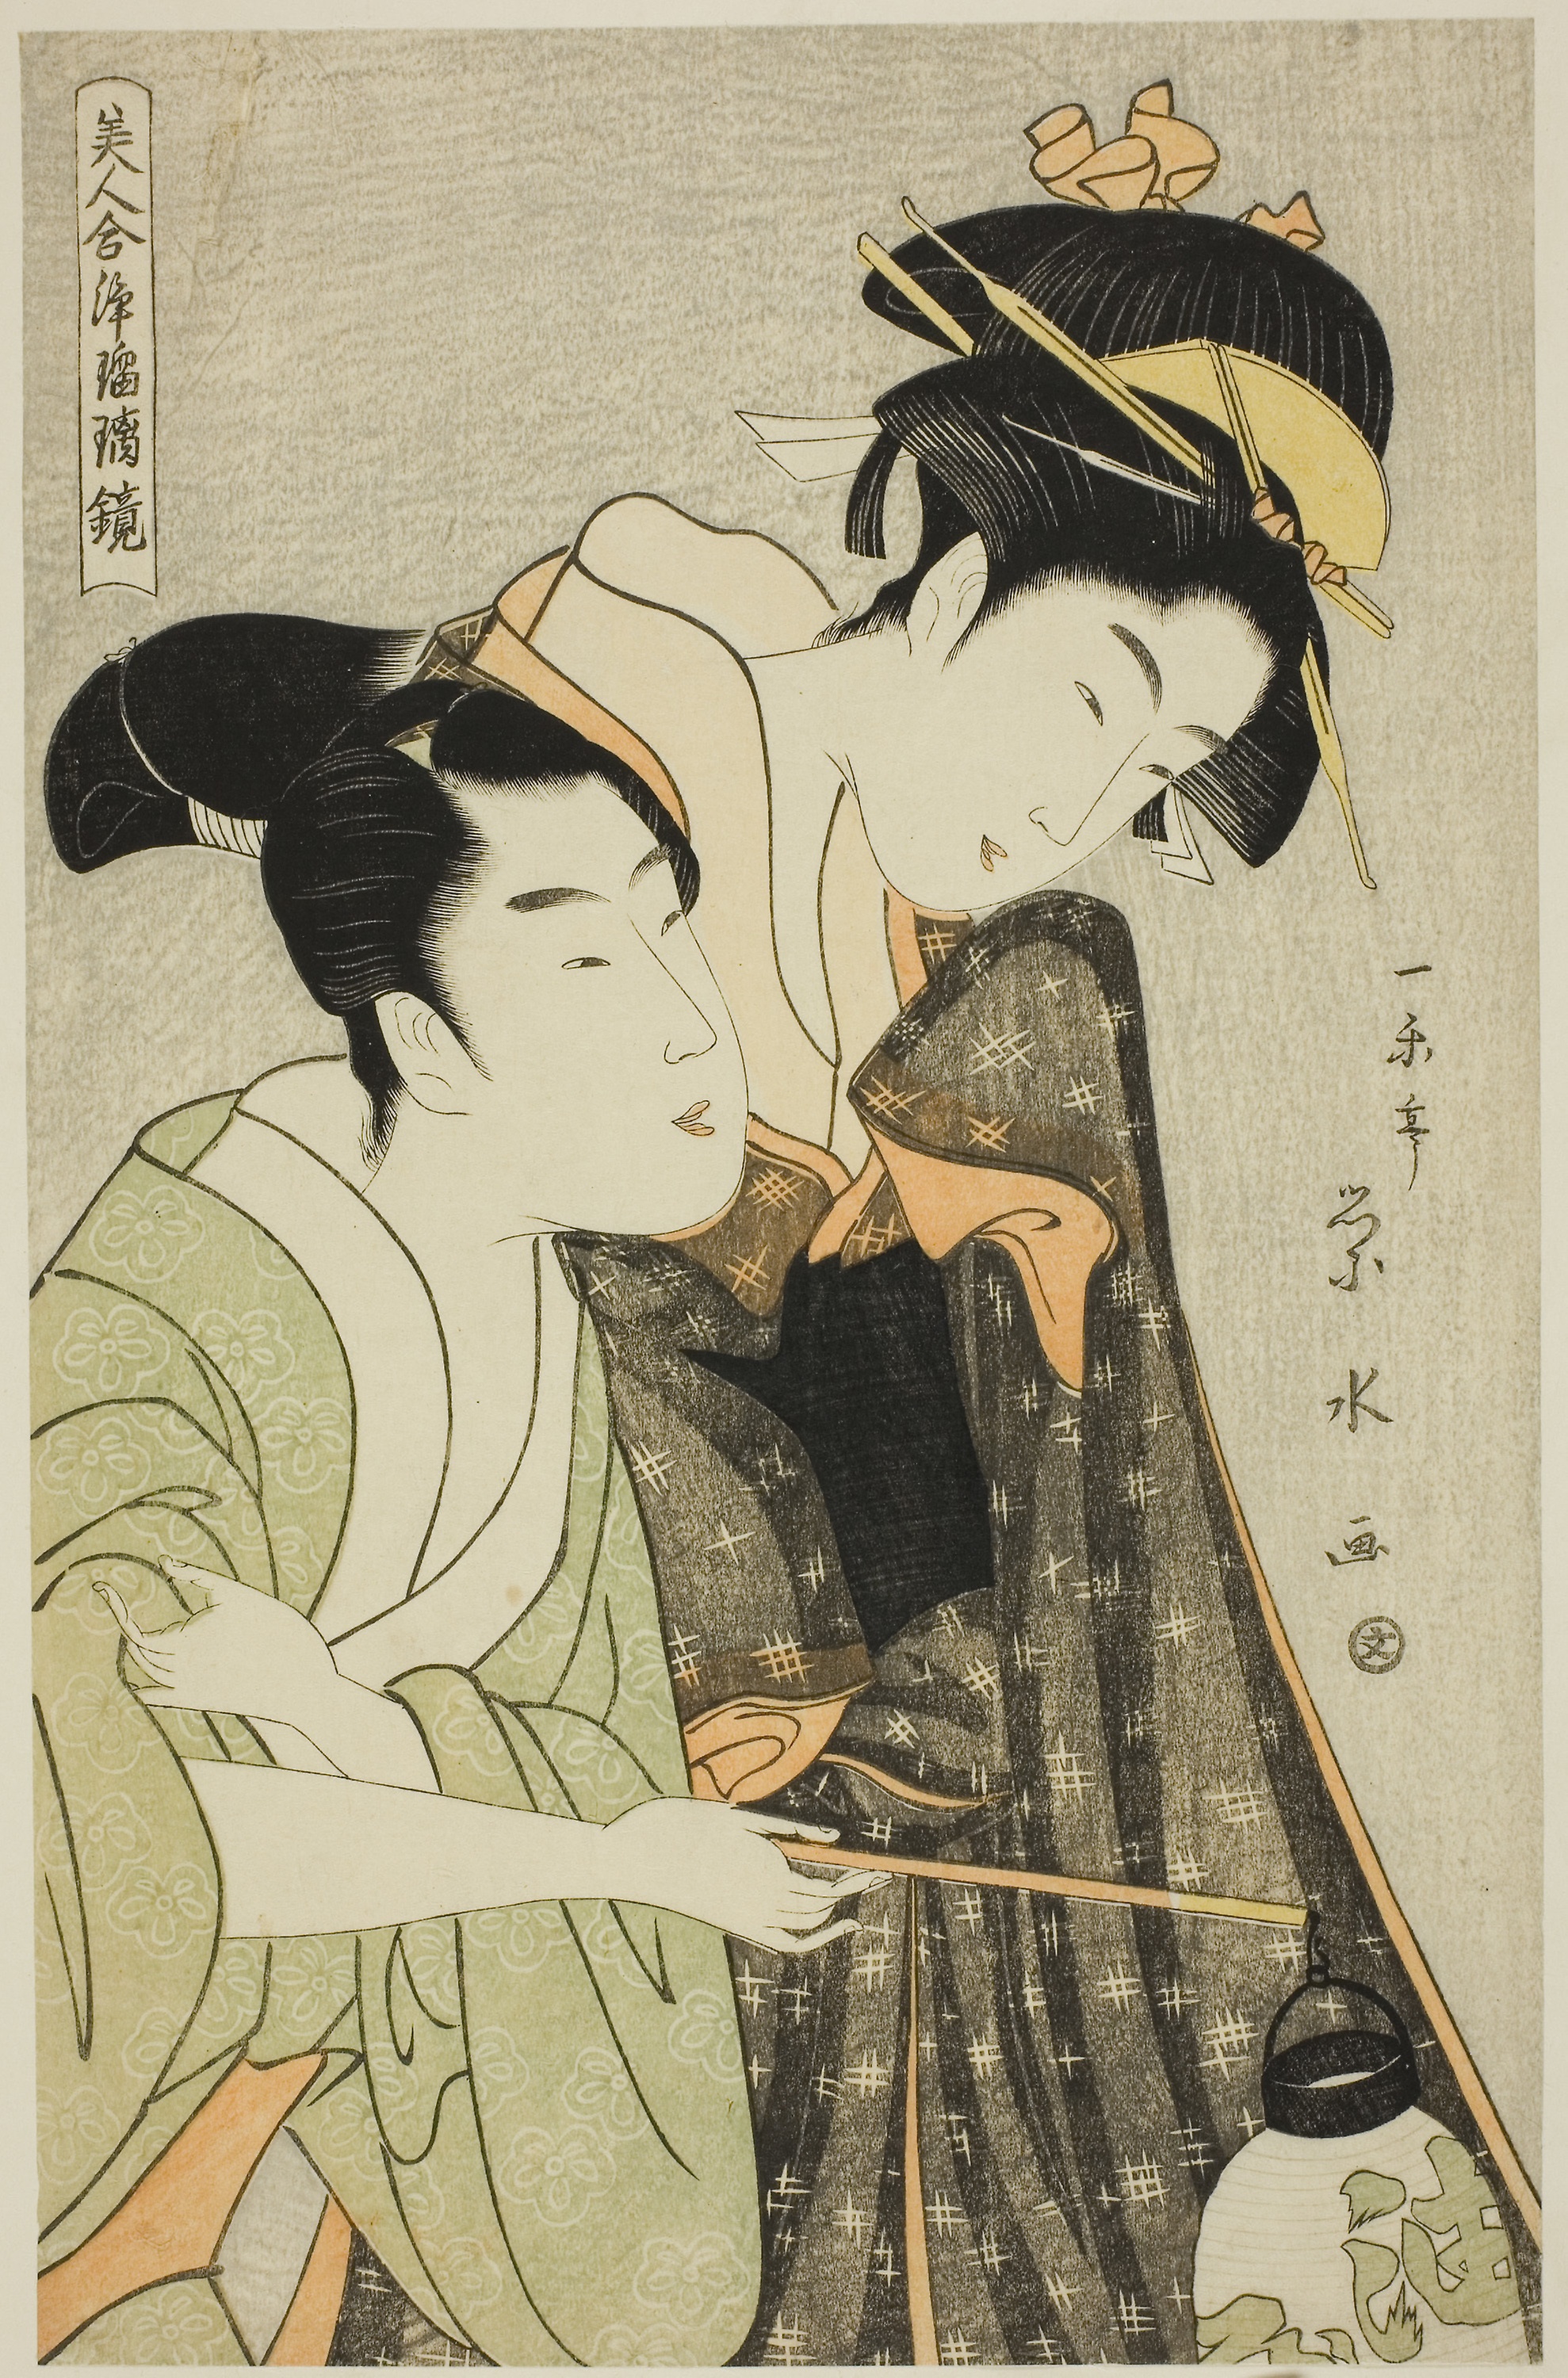
woman, art, illustration, fiction, fictional character, girl, graphics